Adlam script

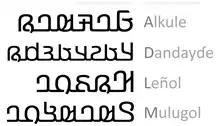
ADLaM acronym

While they were teenagers in the late 1980s, brothers Ibrahima and Abdoulaye Barry devised the alphabetic script to transcribe the Fulani language. One method they used involved them closing their eyes and drawing lines. After looking at their drawn shapes, they would pick which ones would look the most to them like a good glyph for a letter, and associate it with whatever sound they felt it would represent. Another method involved is thinking of a sound, imagining the look of a glyph for that sound, and drawing said glyph. After several years of development it began to be widely adopted among Fulani communities, and is currently taught not only regionally in Guinea, Nigeria, and Liberia but even as far as Europe and North America. In 2019, the character shapes were refined after practical usage.